Marcel Duchamp

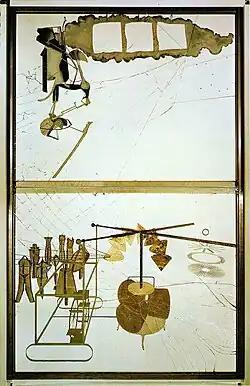
"The Large Glass" (1915–1923) Philadelphia Museum of Art Collection

After World War I started in August 1914, with his brothers and many friends in military service and himself exempted (due to a heart murmur), Duchamp felt uncomfortable in Paris. Meanwhile, "Nude Descending a Staircase No. 2" had scandalized Americans at the Armory Show, and helped secure the sale of all four of his paintings in the exhibition. Thus, being able to finance the trip, Duchamp decided to emigrate to the United States in 1915. To his surprise, he found he was a celebrity when he arrived in New York in 1915, where he quickly befriended art patron Katherine Dreier and artist Man Ray. Duchamp's circle included art patrons Louise and Walter Conrad Arensberg, actress and artist Beatrice Wood and Francis Picabia, as well as other avant-garde figures. Though he spoke little English, in the course of supporting himself by giving French lessons, and through some library work, he quickly learned the language. Duchamp became part of an artist colony in Ridgefield, New Jersey, across the Hudson River from New York City.